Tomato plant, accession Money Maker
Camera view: vertical (180 deg); turntable rotation: 270 degrees
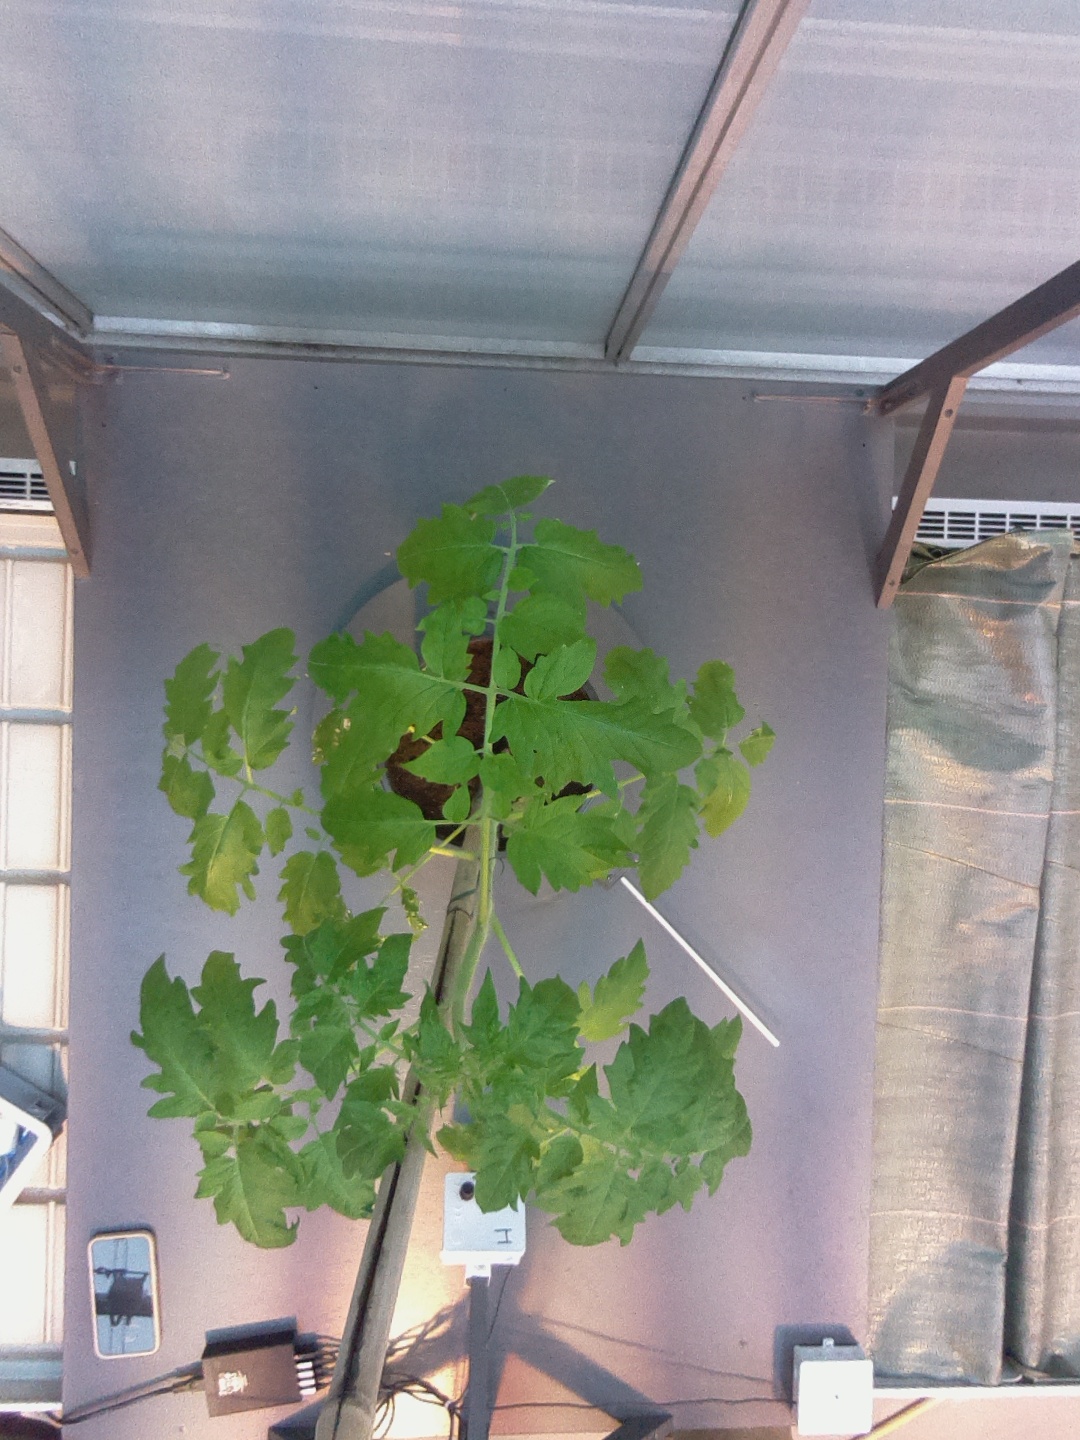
BBCH growth stage 15: 10 of true leaves visible